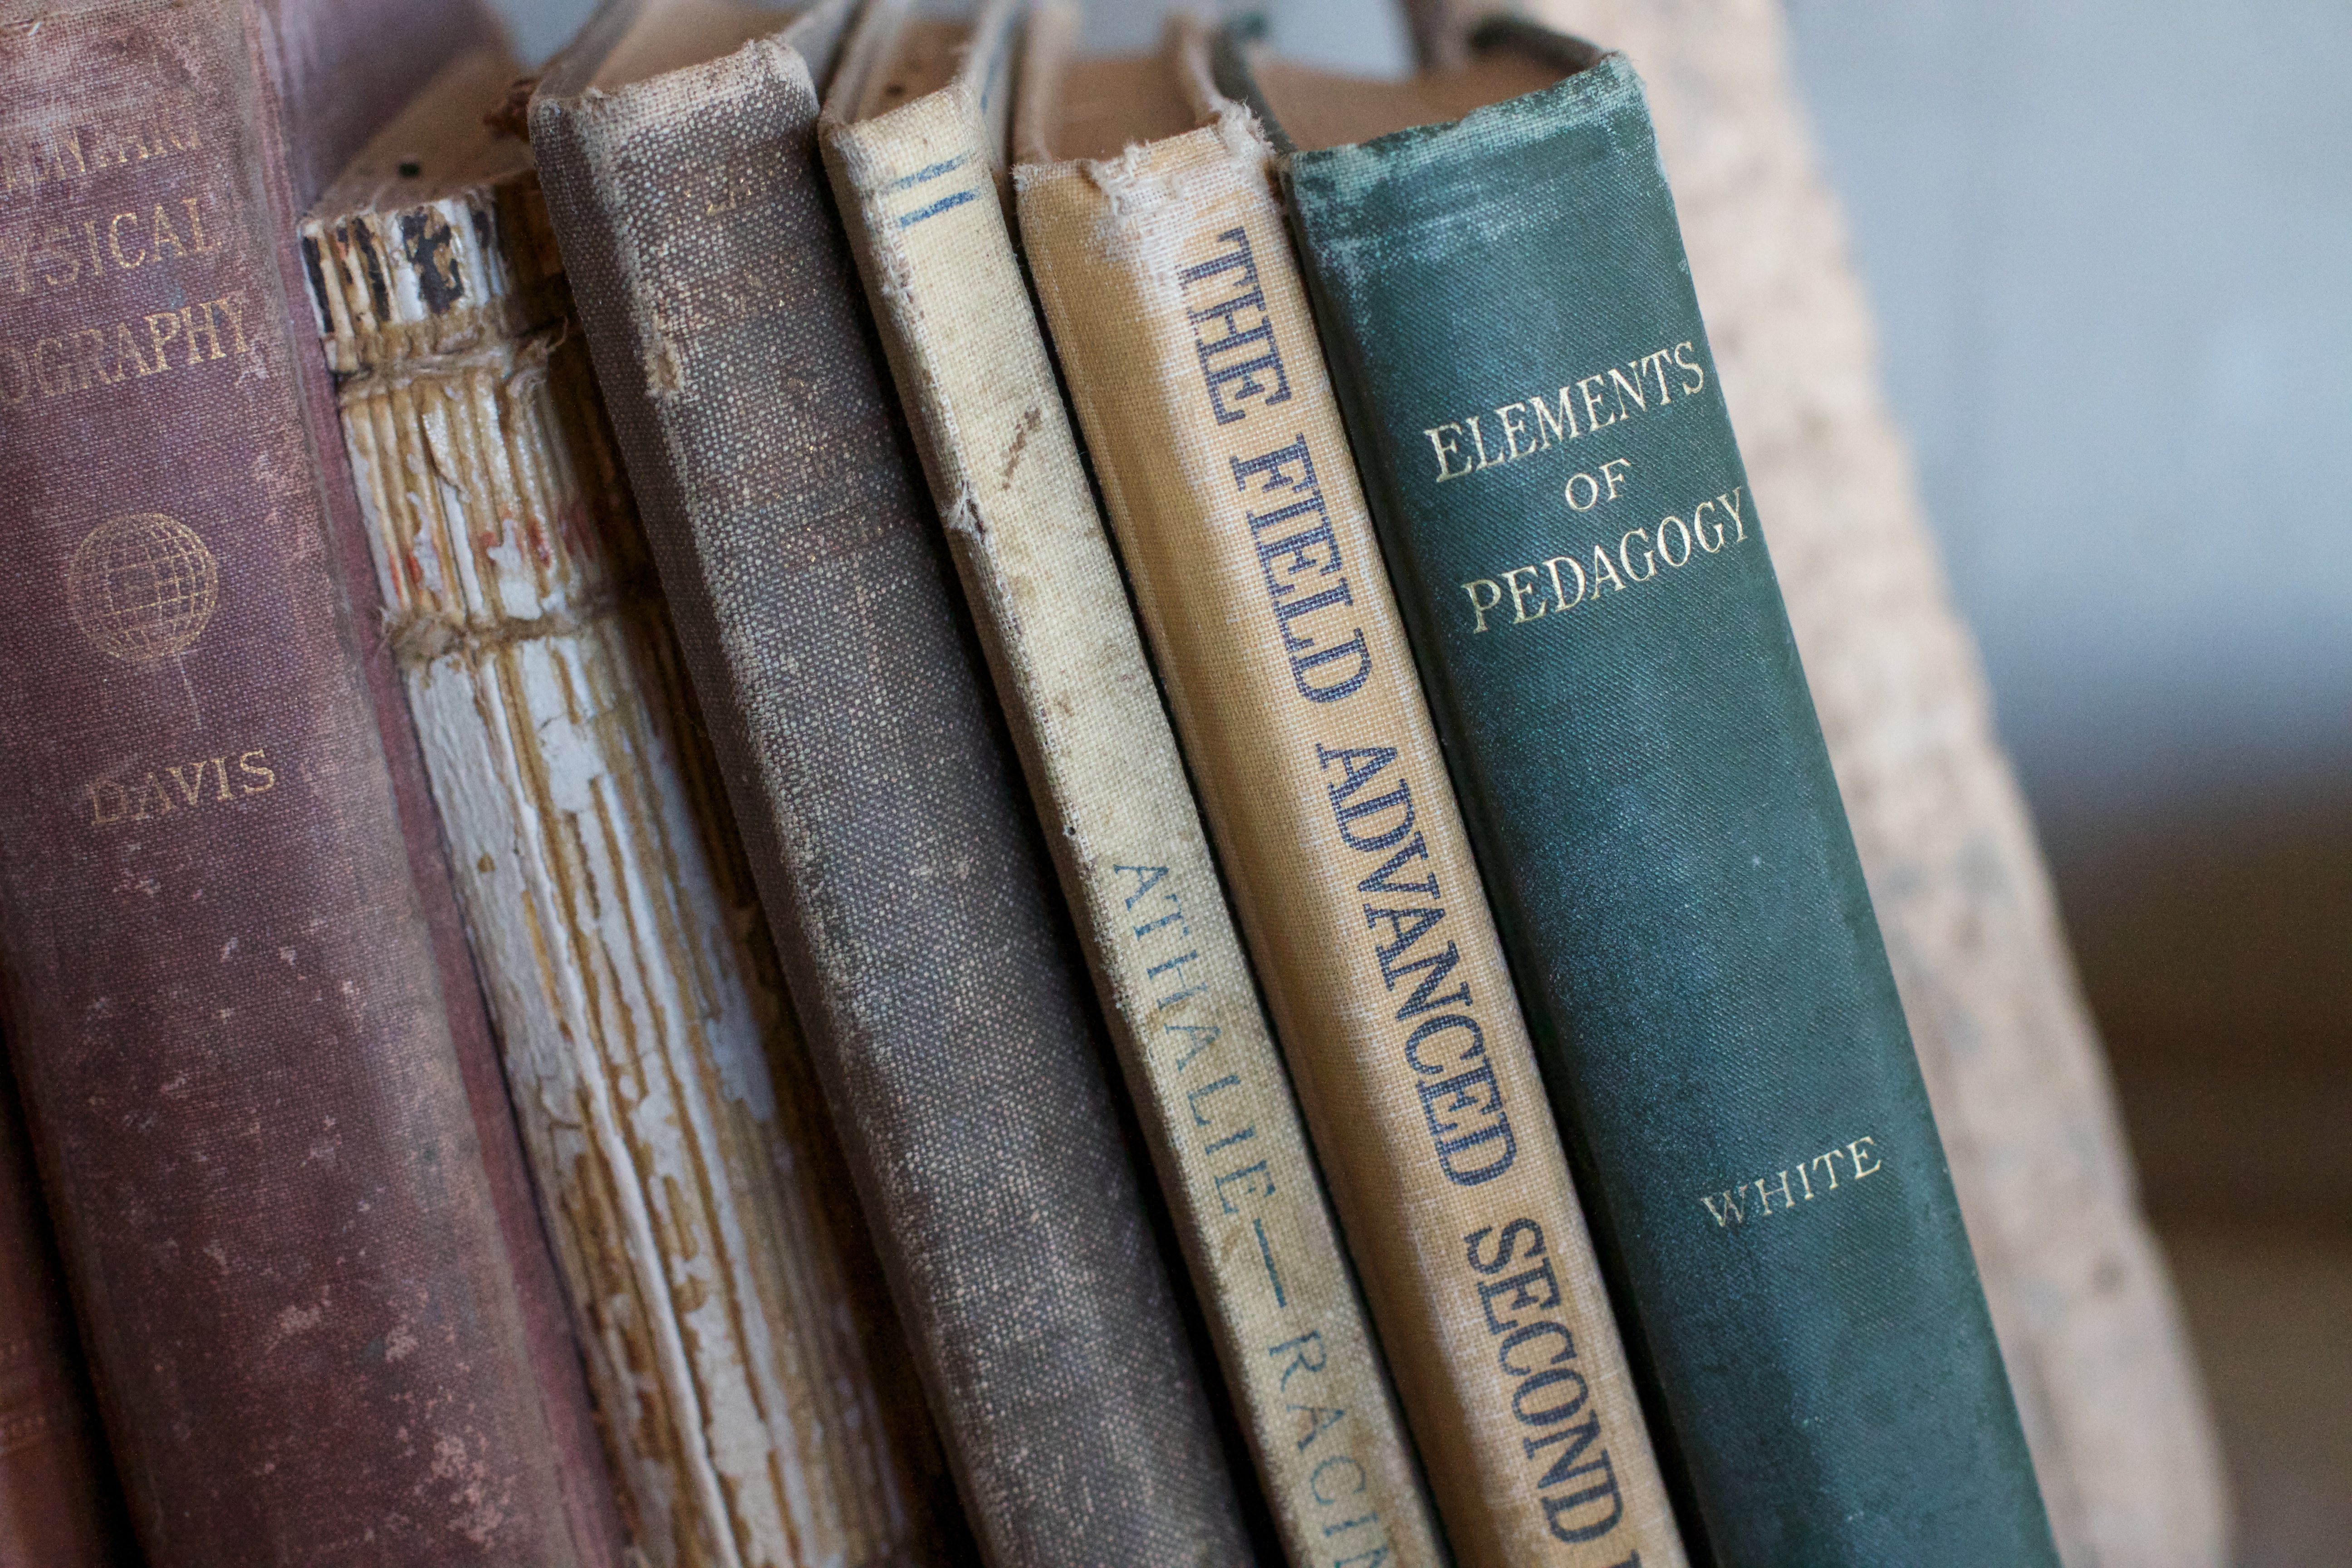
book, color, blue, material, eye, beauty